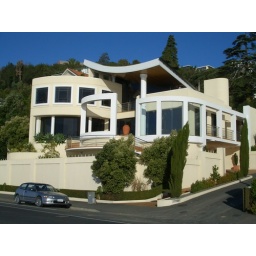
A rather nice water side house in Nelson - South Island - New Zealand